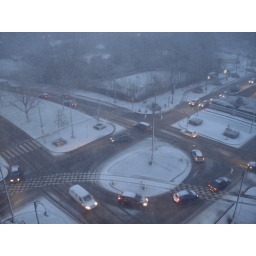
Kruispunt in zwart/wit. Croissement en noir et blanc. Crossing in black and white